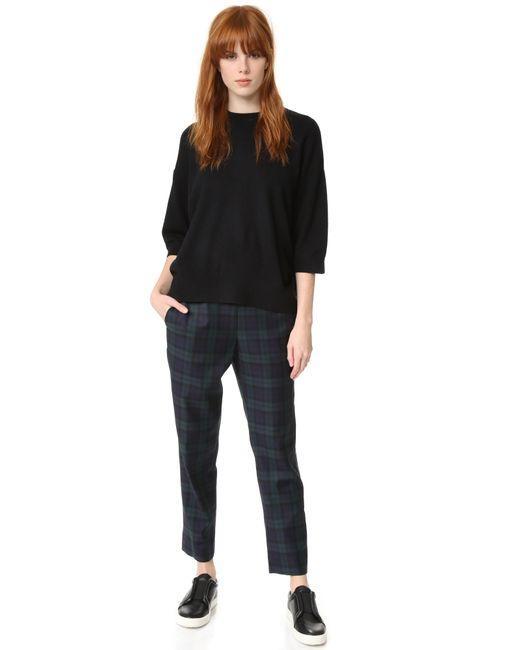
Schwarzes Top mit Jeans für Damen